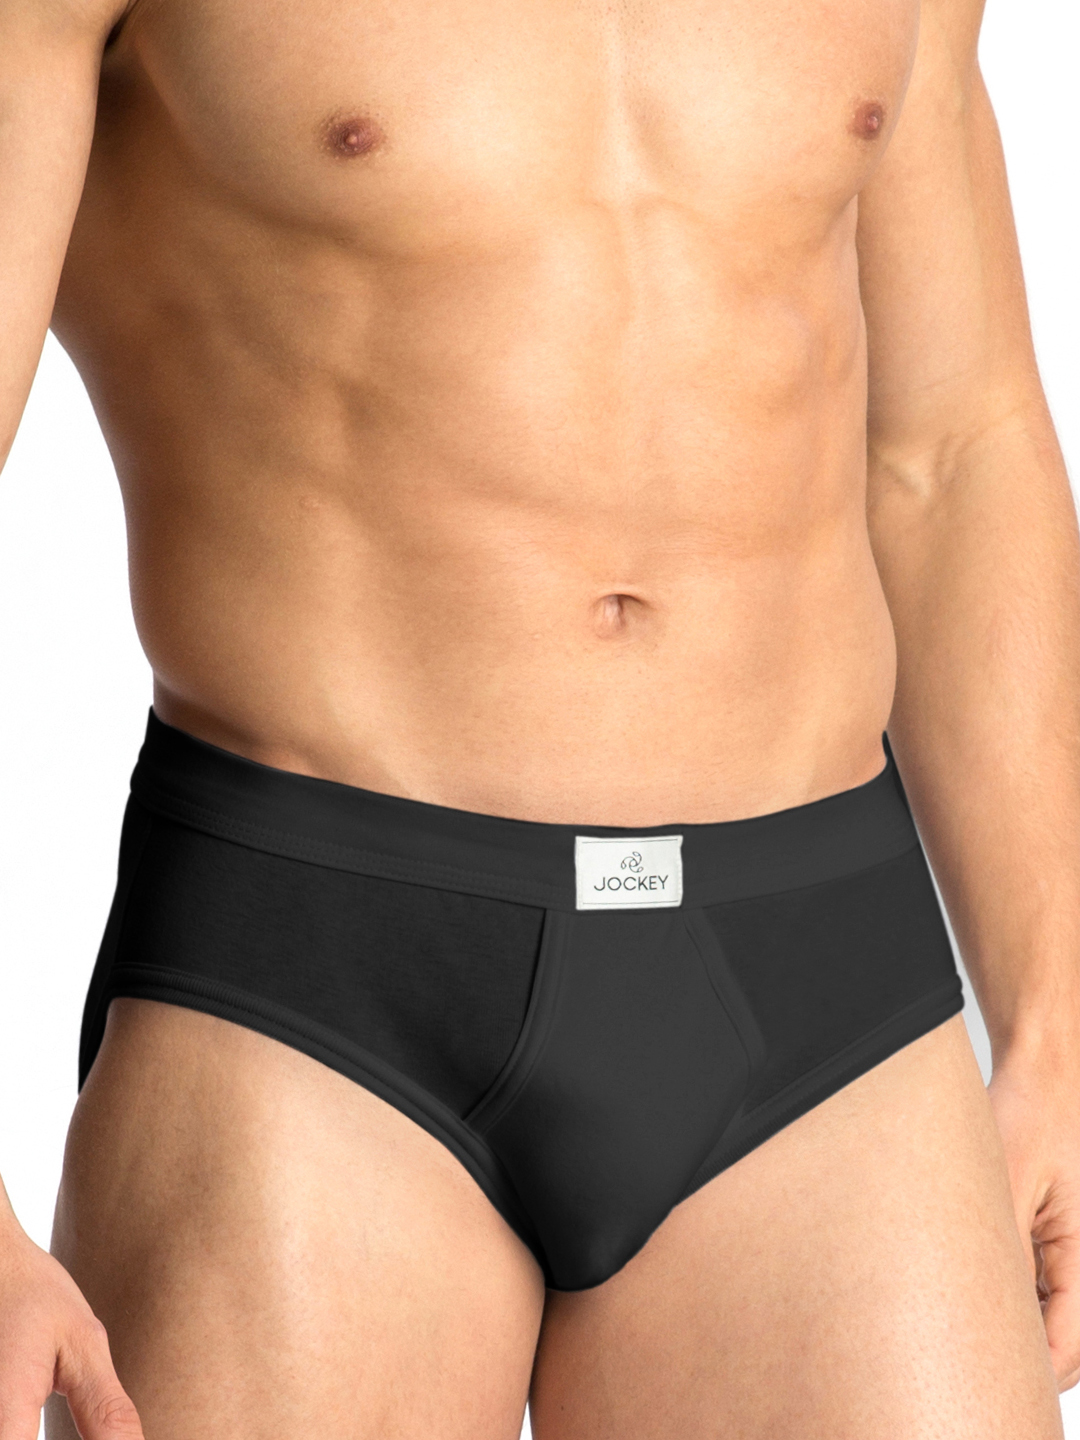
Jockey GOLDEDN Men Black Briefs 4012
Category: Apparel / Innerwear / Briefs
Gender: Men
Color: Black
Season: Summer 2016
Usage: Casual